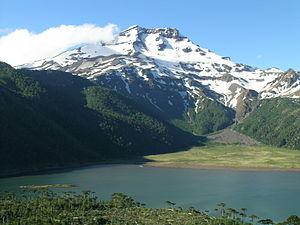
Le Tolguaca ou Tolhuaca est un stratovolcan situé dans la région d'Araucanie au Chili. Sa surface érodée par la glace contraste avec son voisin d'altitude comparable, le volcan Lonquimay, et atteste de son plus grand âge.